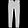
Label: Trouser